Lviv National Academy of Arts

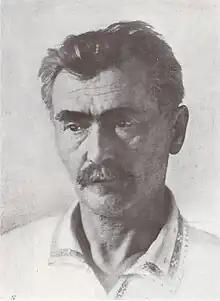
Sculptor Vasyl Krychevsky came to Lviv to become the rector of the Lviv Academy of Arts in 1944, one of the institutions which preceded the current school which opened 2 years later in 1946.

The idea of an Art Academy in Lviv began over 100 years ago. The institution is considered a legal successor of the traditions of art education initiated in Lviv, which began when the city was the capital of the province of Galicia and Lodomeria under the Austro-Hungarian Empire in the mid 19th century. It has its origin in the school of design and drawing attached to the Museum of Artistic Craft (1876), Free Academy of Art (1905), O. Novakivskyi's Art School (1923), and the Academy of Arts (which Vasyl Krychevskyi was a rector of in 1944). Prominent artists as Ivan Trush, O. Kulchytska, Osyp Kurylas, A. Manastyrskyi, H. Smolskyi, S. Hordynskyi, and many others studied and then taught at these art institutions.